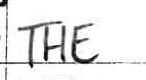
Label: the